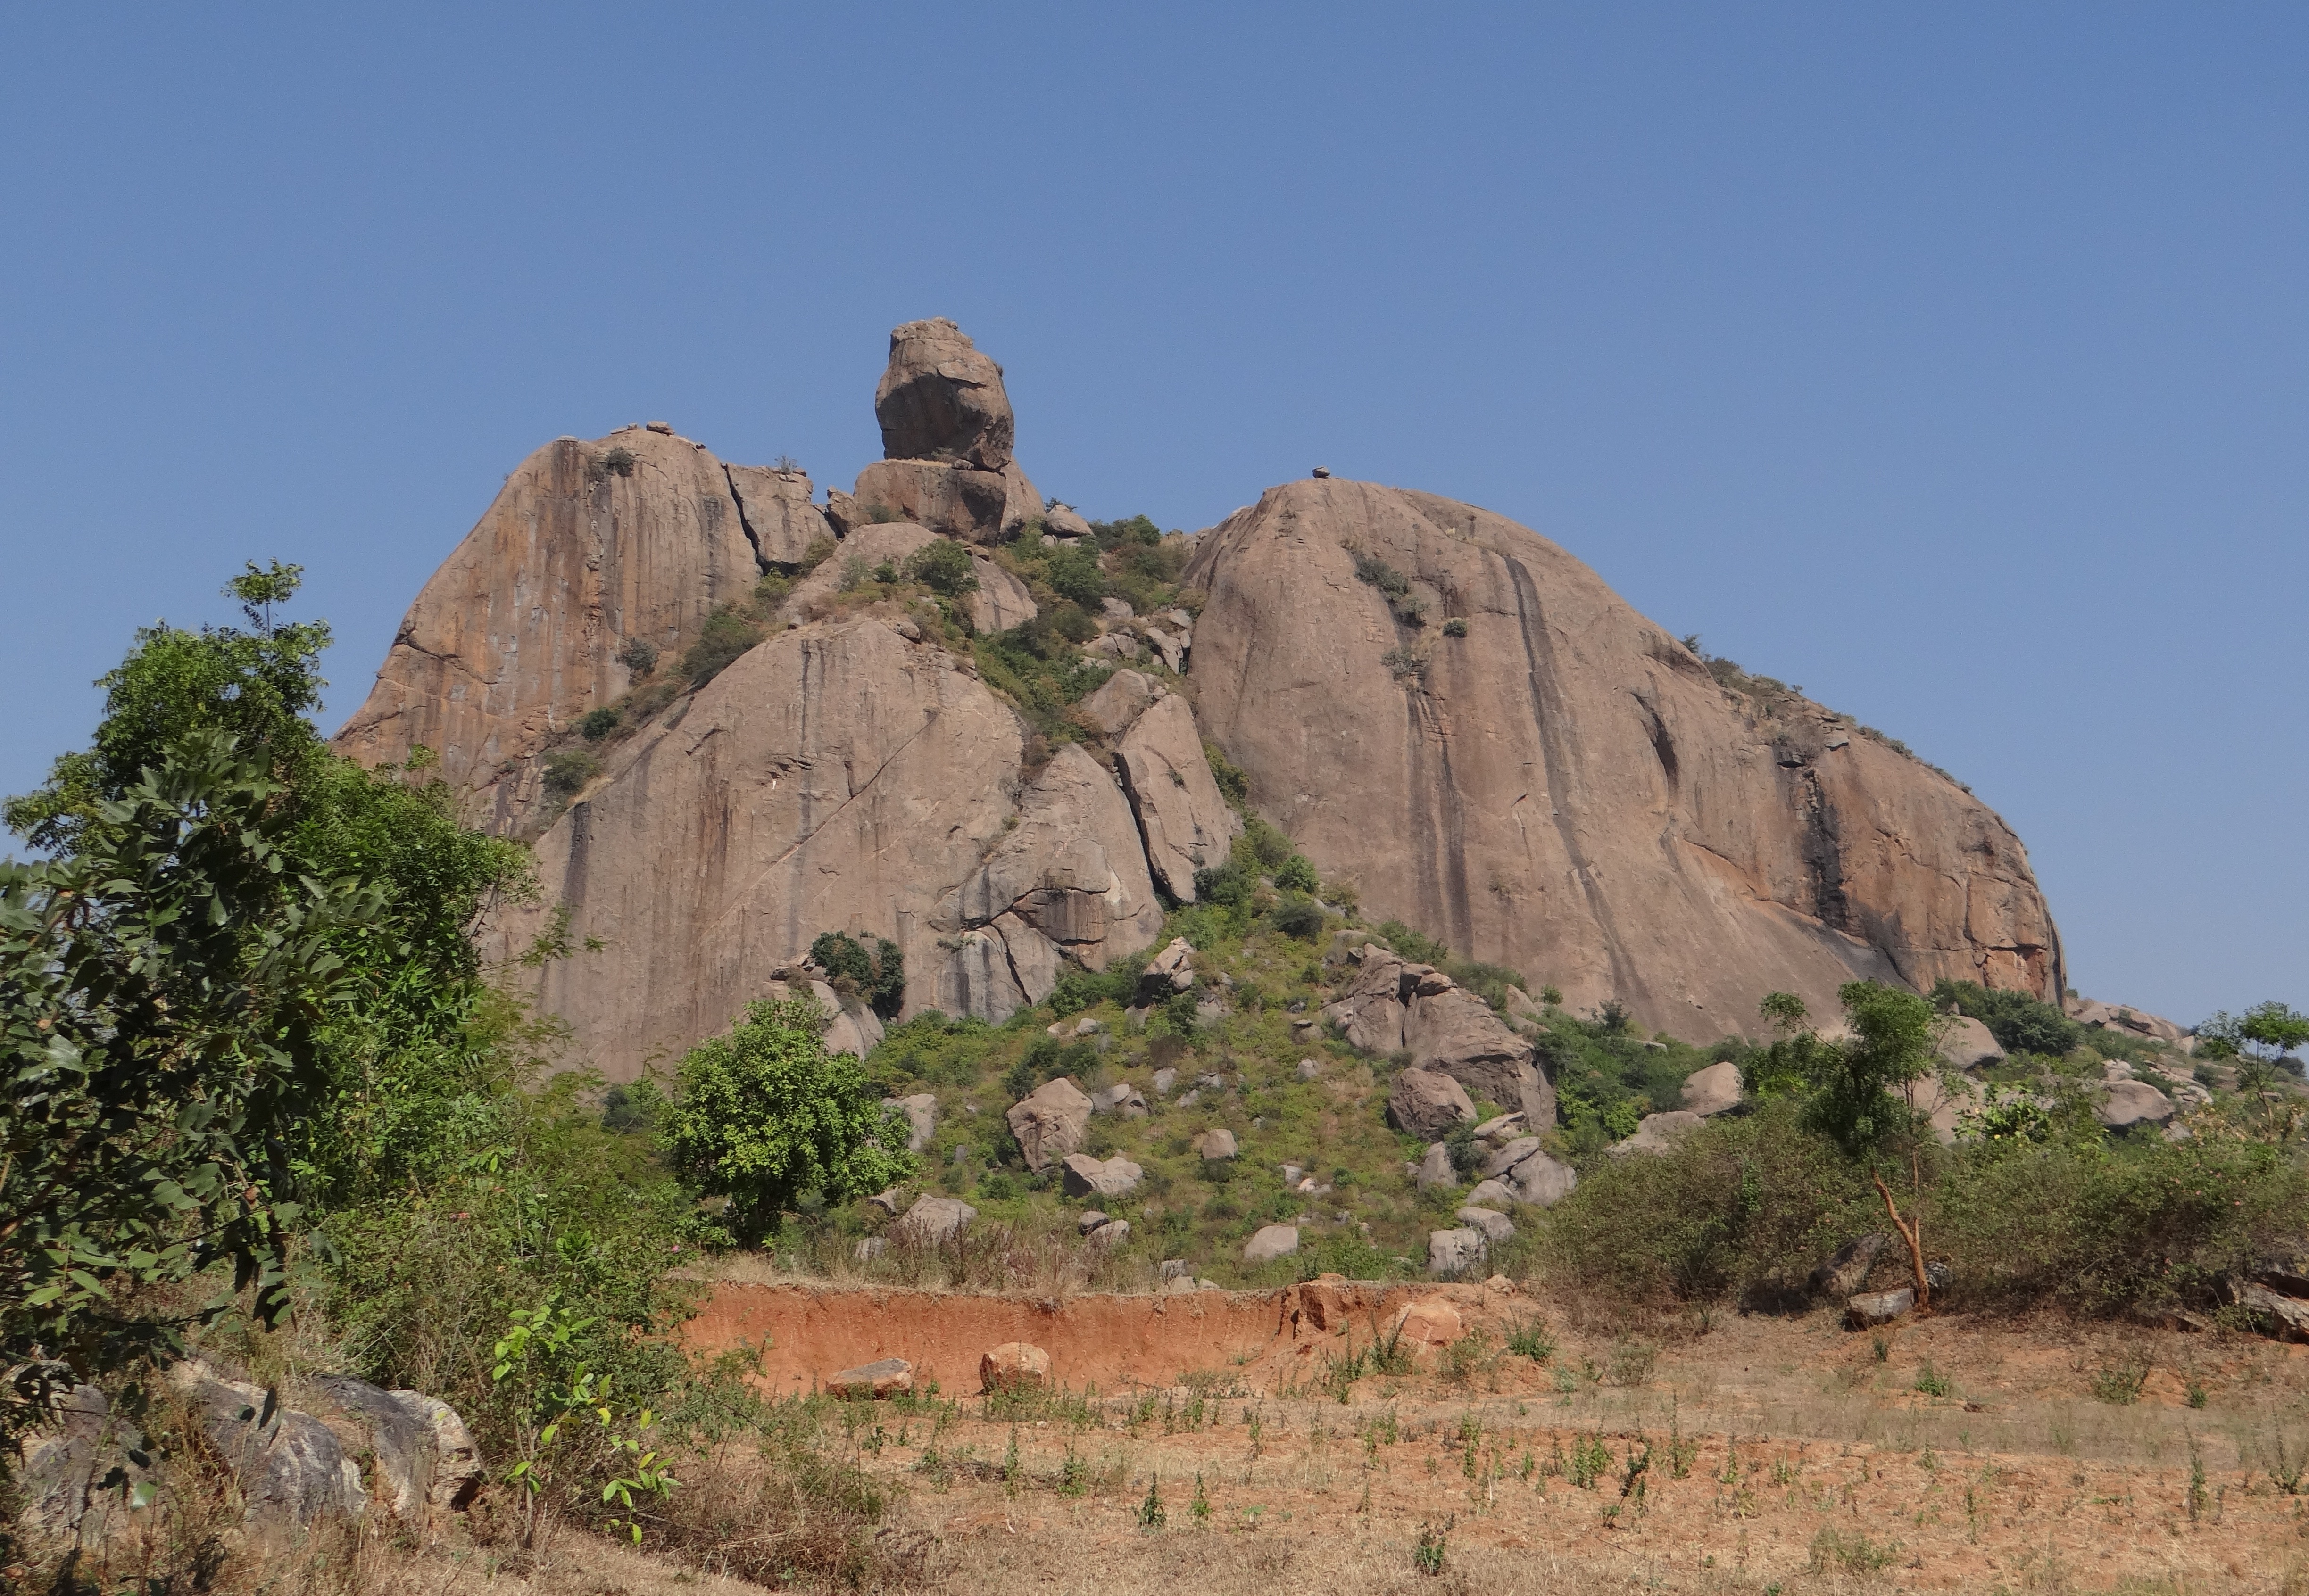
landscape, nature, rock, mountain, valley, monument, formation, cliff, rock formation, rocky, terrain, erosion, geology, ruins, badlands, boulders, plateau, india, granite, wadi, butte, karnataka, ancient history, hillock